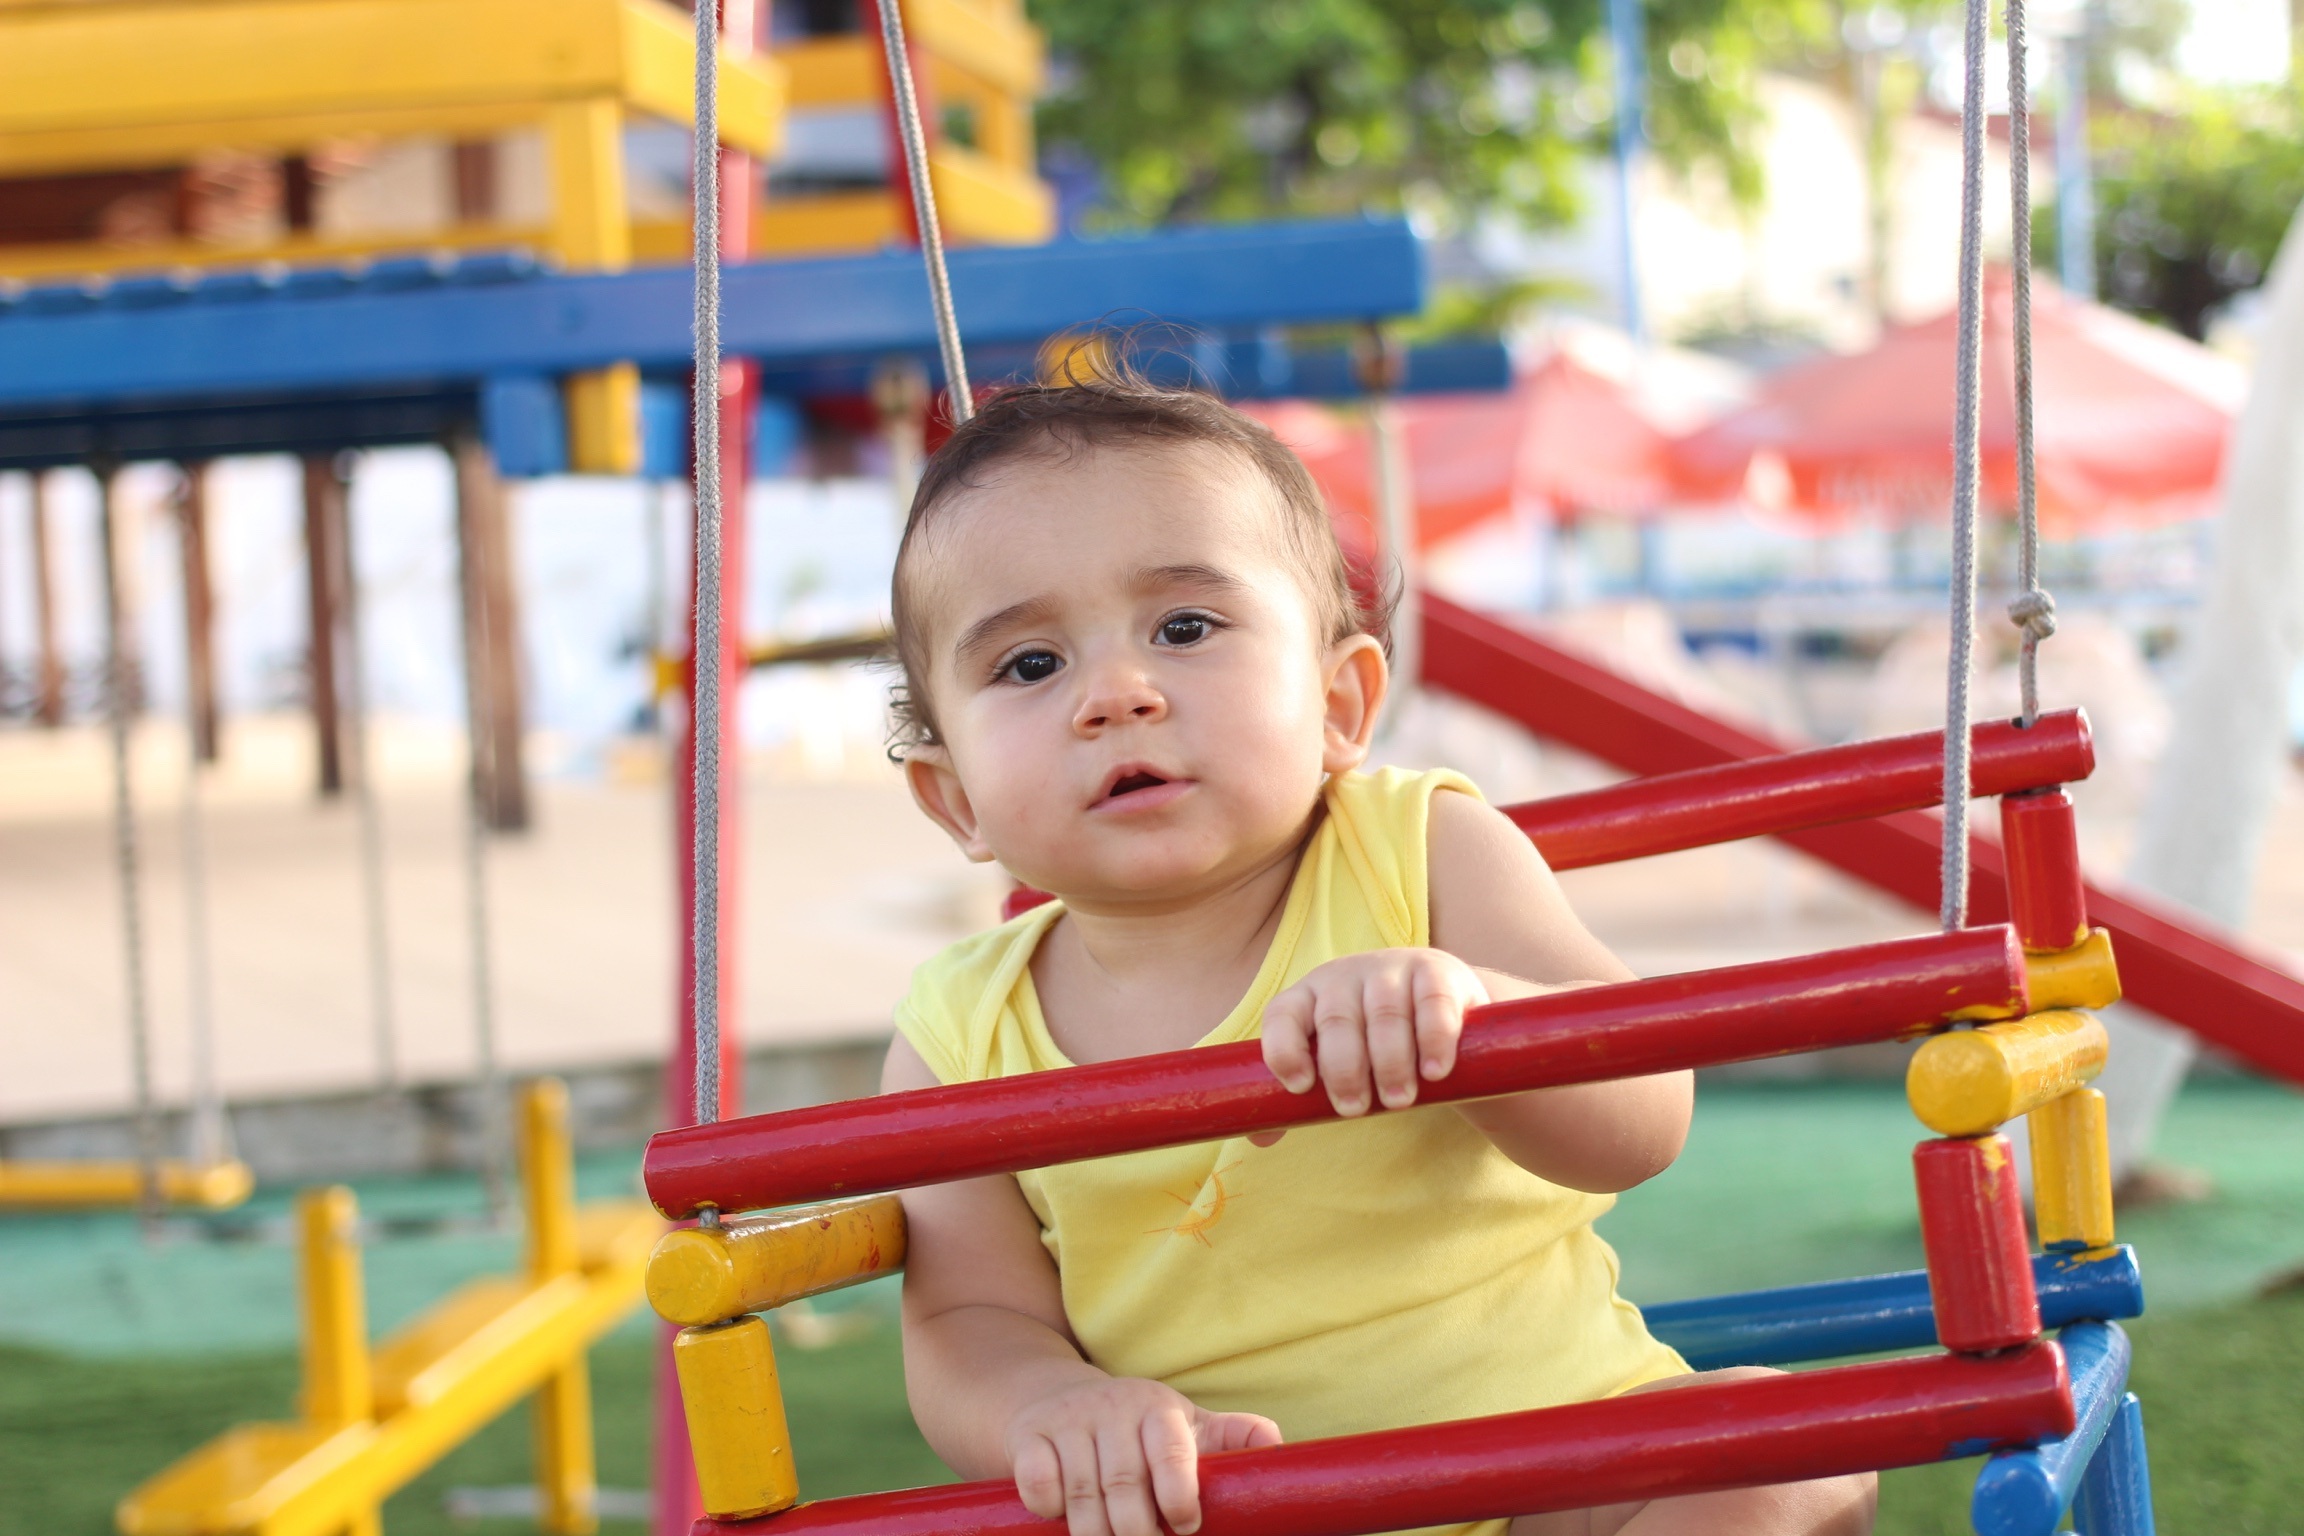
play, city, recreation, balance, park, child, playing, leisure, baby, public space, playground, toddler, outdoor recreation, human settlement, outdoor play equipment, playground slide, playing ground